Leonard Hofstadter

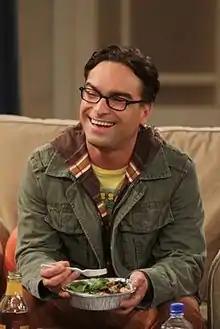
Johnny Galecki as Dr. Leonard Hofstadter

Leonard Leakey Hofstadter, Ph.D. is a fictional character portrayed by Johnny Galecki and one of the protagonists in the 2007–2019 CBS sitcom, "The Big Bang Theory." Leonard is an experimental physicist who shares an apartment with his colleague and best friend, Dr. Sheldon Cooper. For his portrayal, Galecki was nominated for a Primetime Emmy Award and a Golden Globe Award in 2011.